Monty Python

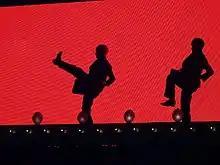
"The Ministry of Silly Walks" sketch performed at the 2014 Python reunion. Featuring Cleese as a bowler-hatted civil servant in a fictitious British government ministry responsible for developing silly walks through grants, it appears in season 2, episode 1 of "Monty Python's Flying Circus".

According to show director Ian MacNaughton, the first discussion over the idea for the show "Monty Python's Flying Circus" was a result of BBC's comedy advisor, Barry Took, bringing the Pythons along with John Howard Davies (director of the first four episodes) and MacNaughton together into one conference room at the BBC Television Centre. The Pythons had a definite idea about what they wanted to do with the series. They were admirers of the work of Peter Cook, Alan Bennett, Jonathan Miller, and Dudley Moore on "Beyond the Fringe"—seminal to the British "satire boom"—and had worked on "Frost", which was similar in style.